Ericpol

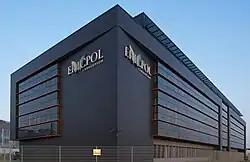
Ericpol office in Kraków

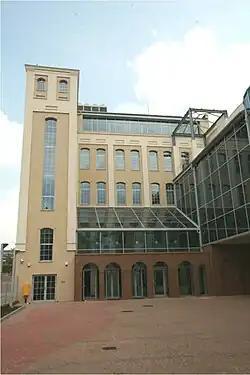
Ericpol office in Łódź

The first assignment consisted of testing telephone exchange monitoring software for Ericsson.